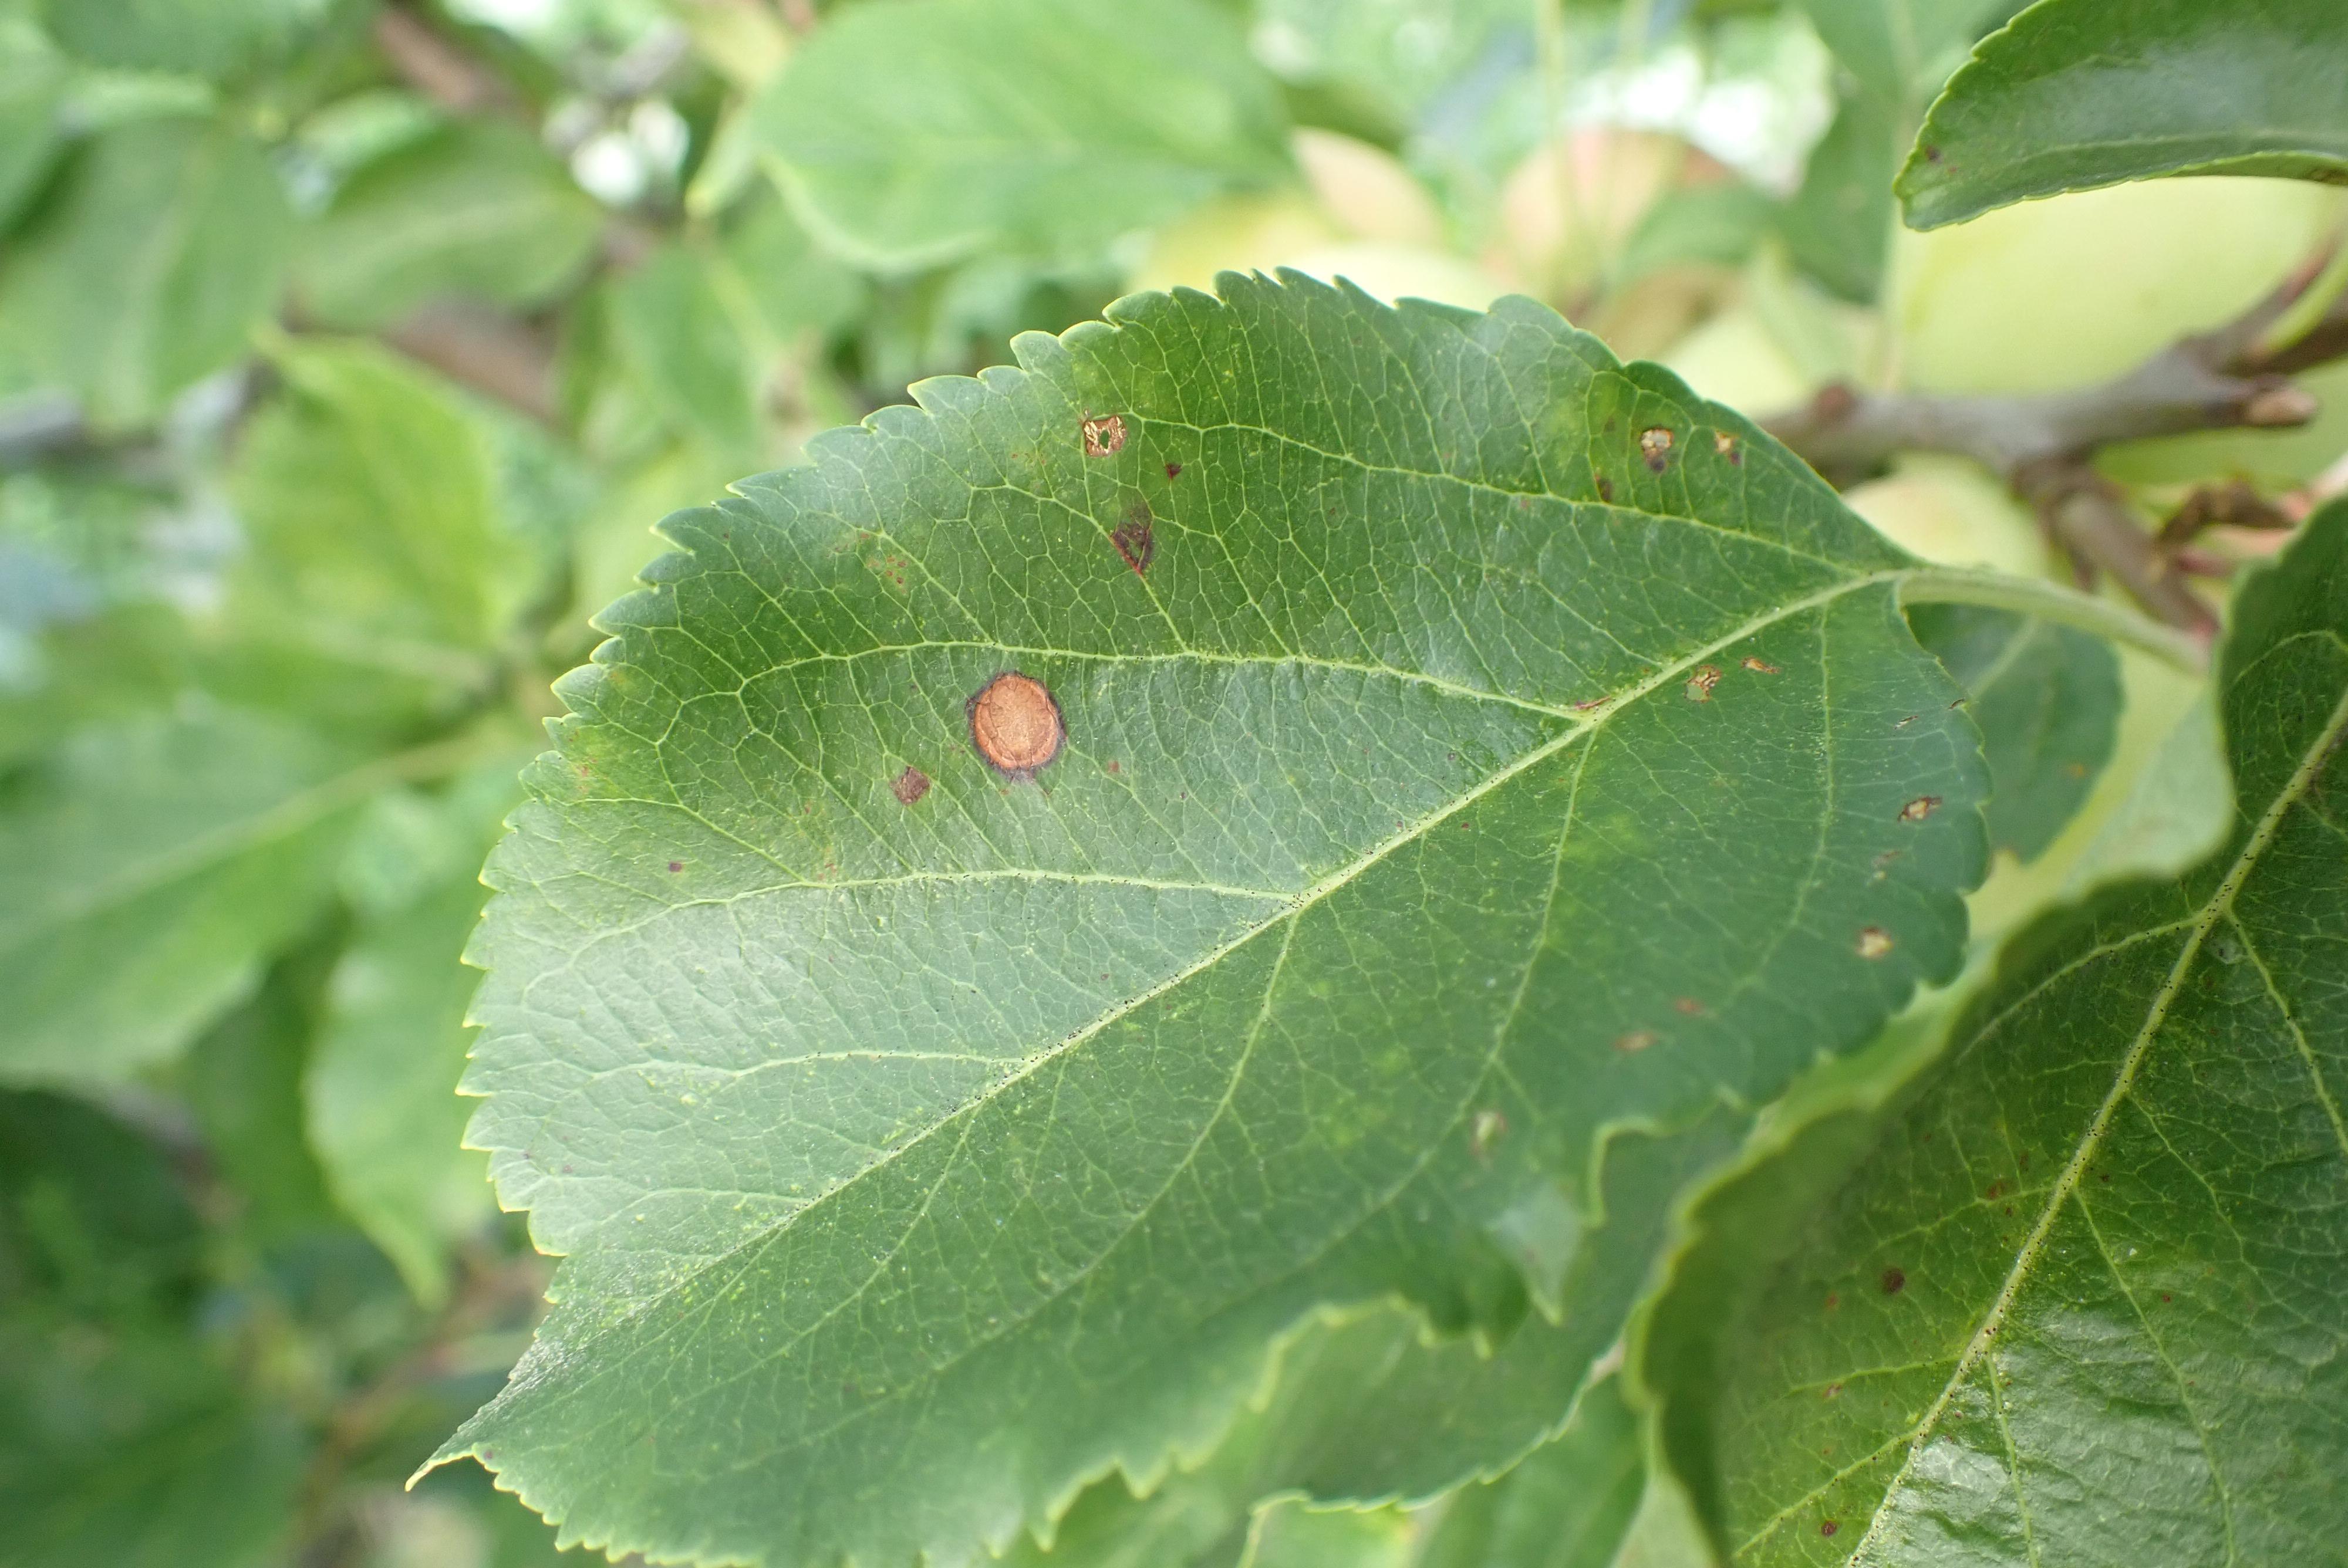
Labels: frog_eye_leaf_spot